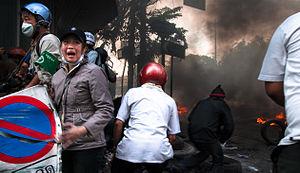
Une femme pleure comme sont là toujours blessé des hommes étant couchés sur Rama 4. L'armée continue à tirer sur l'emplacement où ils sont couchés même après les gens, y compris des journalistes thaïs et des sauveteurs, leur ont demandé de s'arrêter. Un noyau dur ""la chemise rouge"" le garçon vient à manquer pour aider le blessé."
Les manifestations politiques thaïlandaises de 2010 sont une série de manifestations et d'émeutes politique qui ont eu lieu en Thaïlande de mars à mai 2010, opposant les « chemises rouges » du Front national uni pour la démocratie et contre la dictature au gouvernement constitué par le Parti démocrate. Ces manifestations sont le résultat direct de la crise politique récurrente qui a lieu depuis le coup d'état de 2006. Les manifestations se sont à plusieurs reprises muées en de violentes confrontations entre les chemises rouges et l'armée, faisant plus de 85 morts et 2 100 blessés.